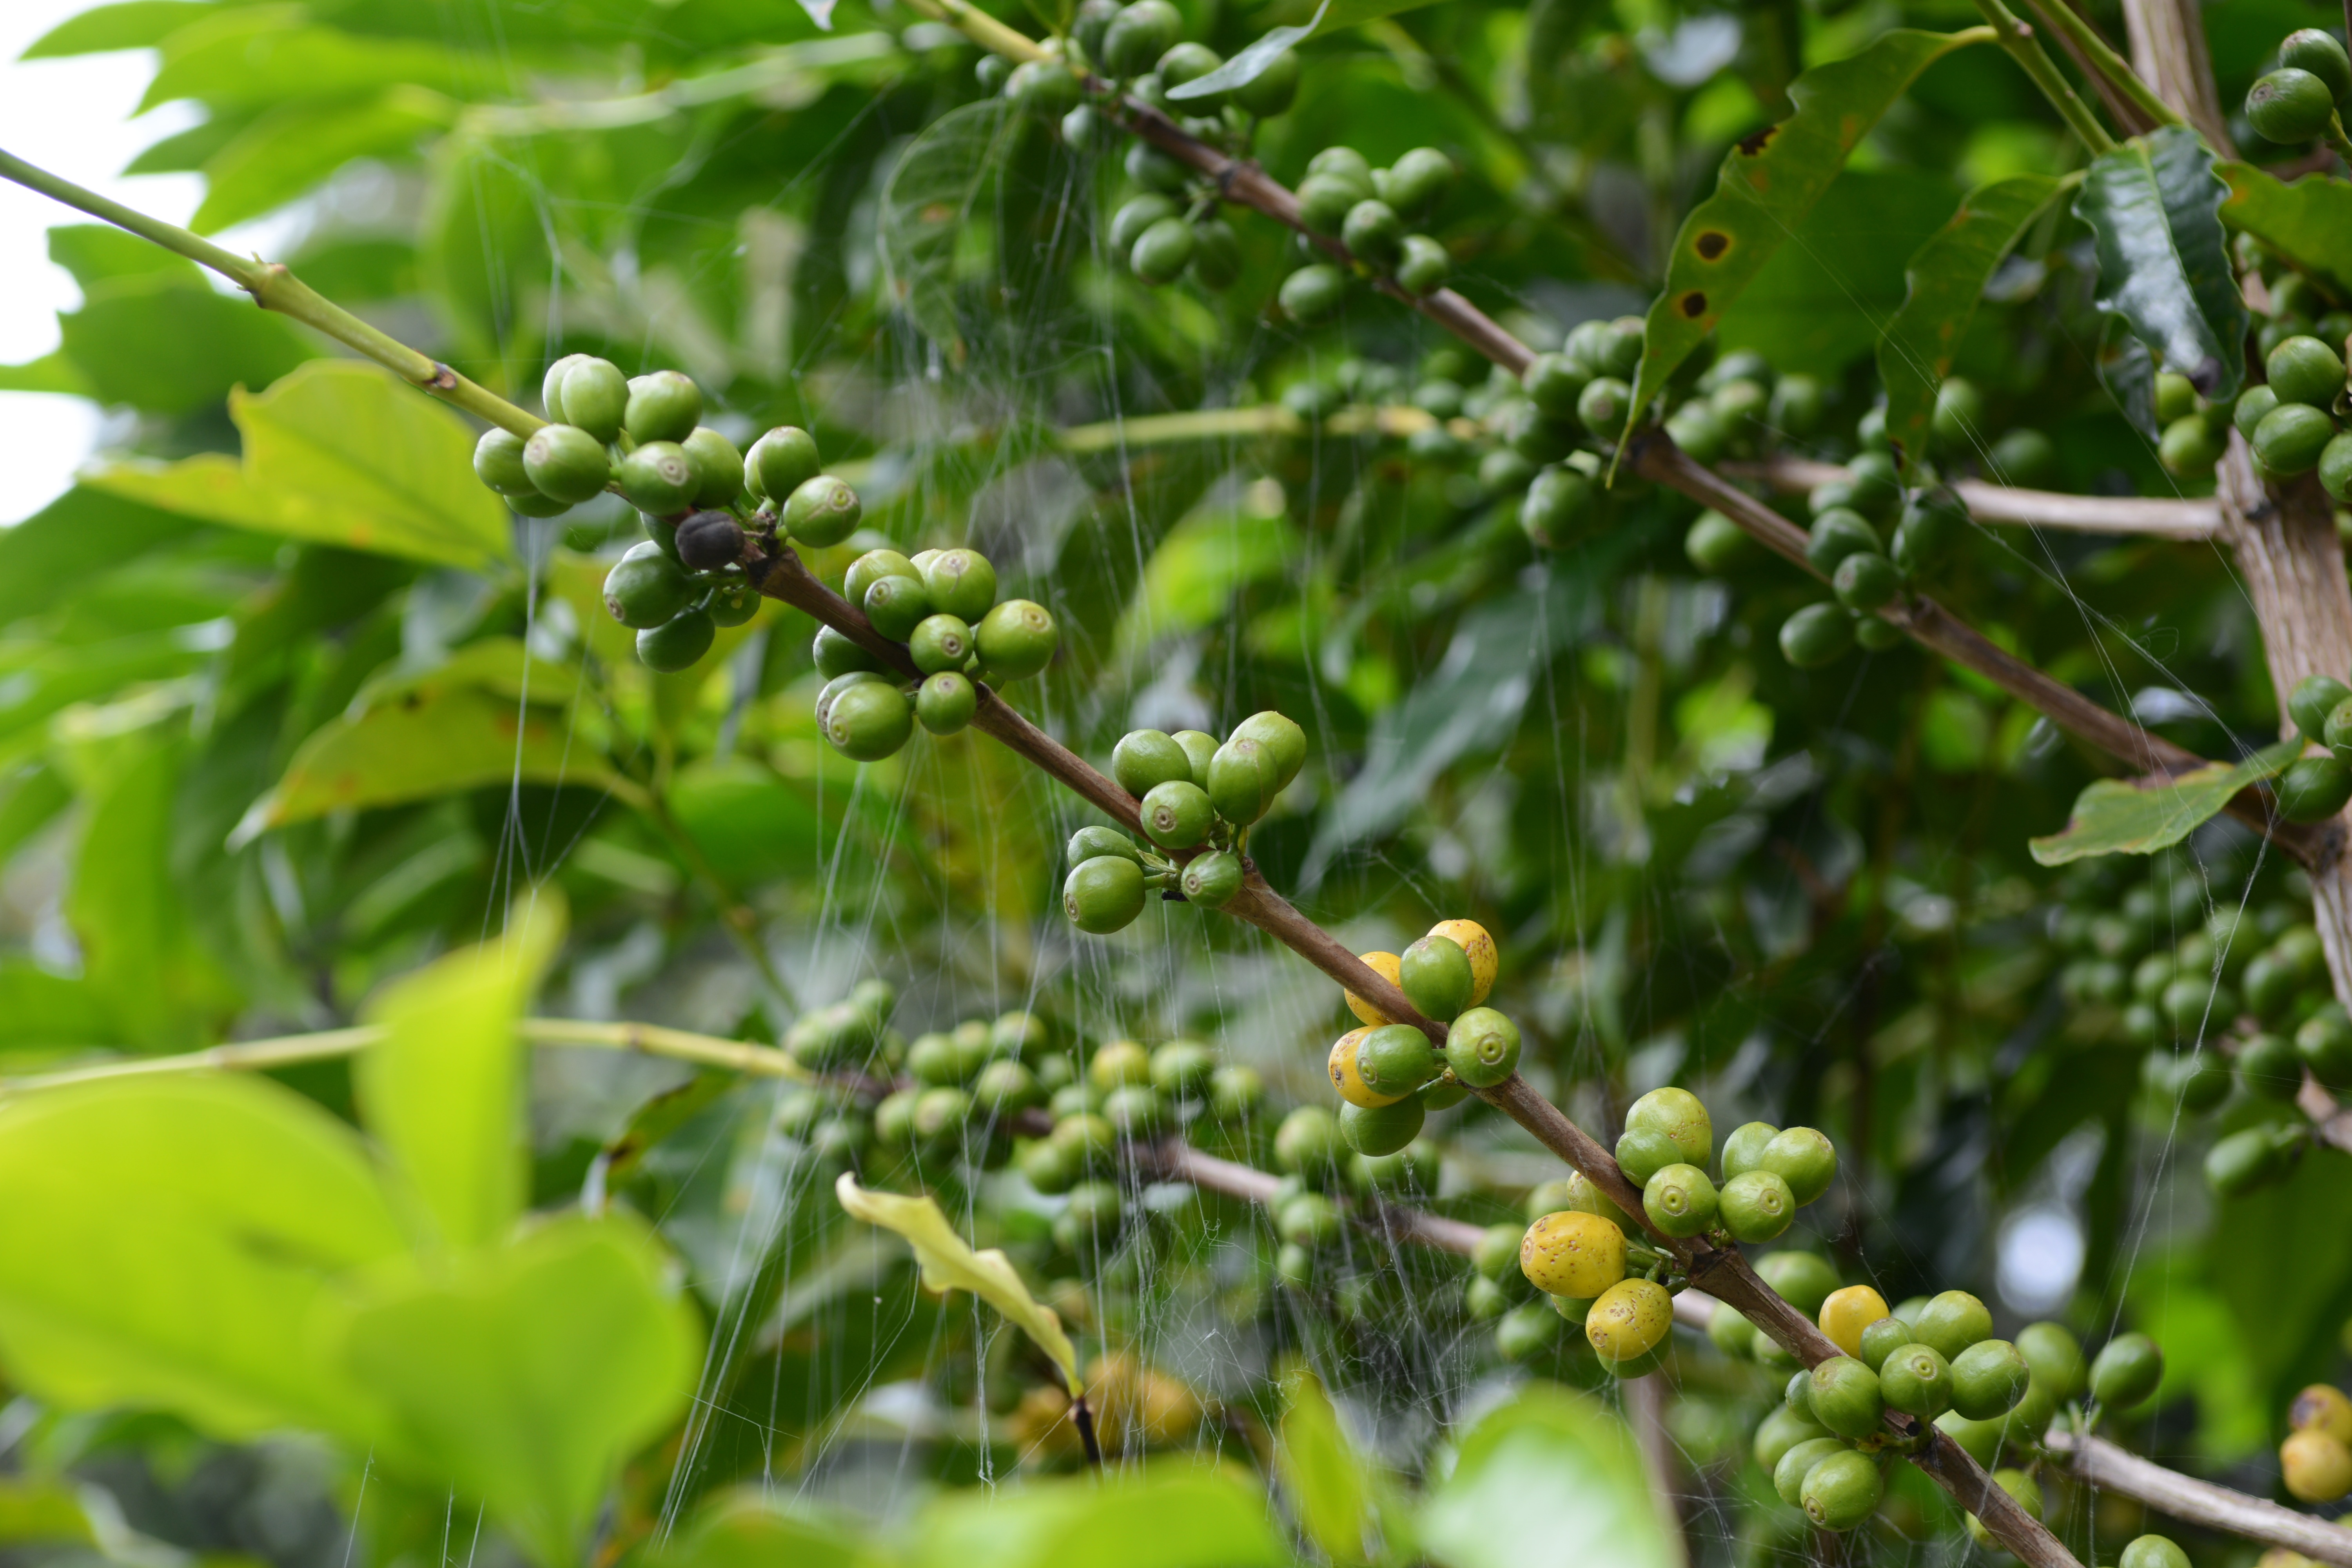
tree, nature, branch, coffee, plant, fruit, berry, flower, food, produce, evergreen, flora, spider web, shrub, flowering plant, chokecherry, coffee tree, woody plant, land plant